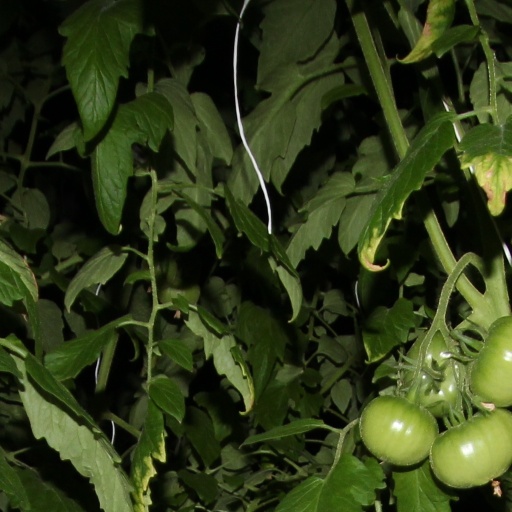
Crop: tomato